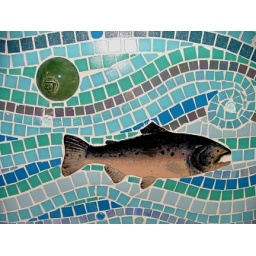
glass ball in the waves.